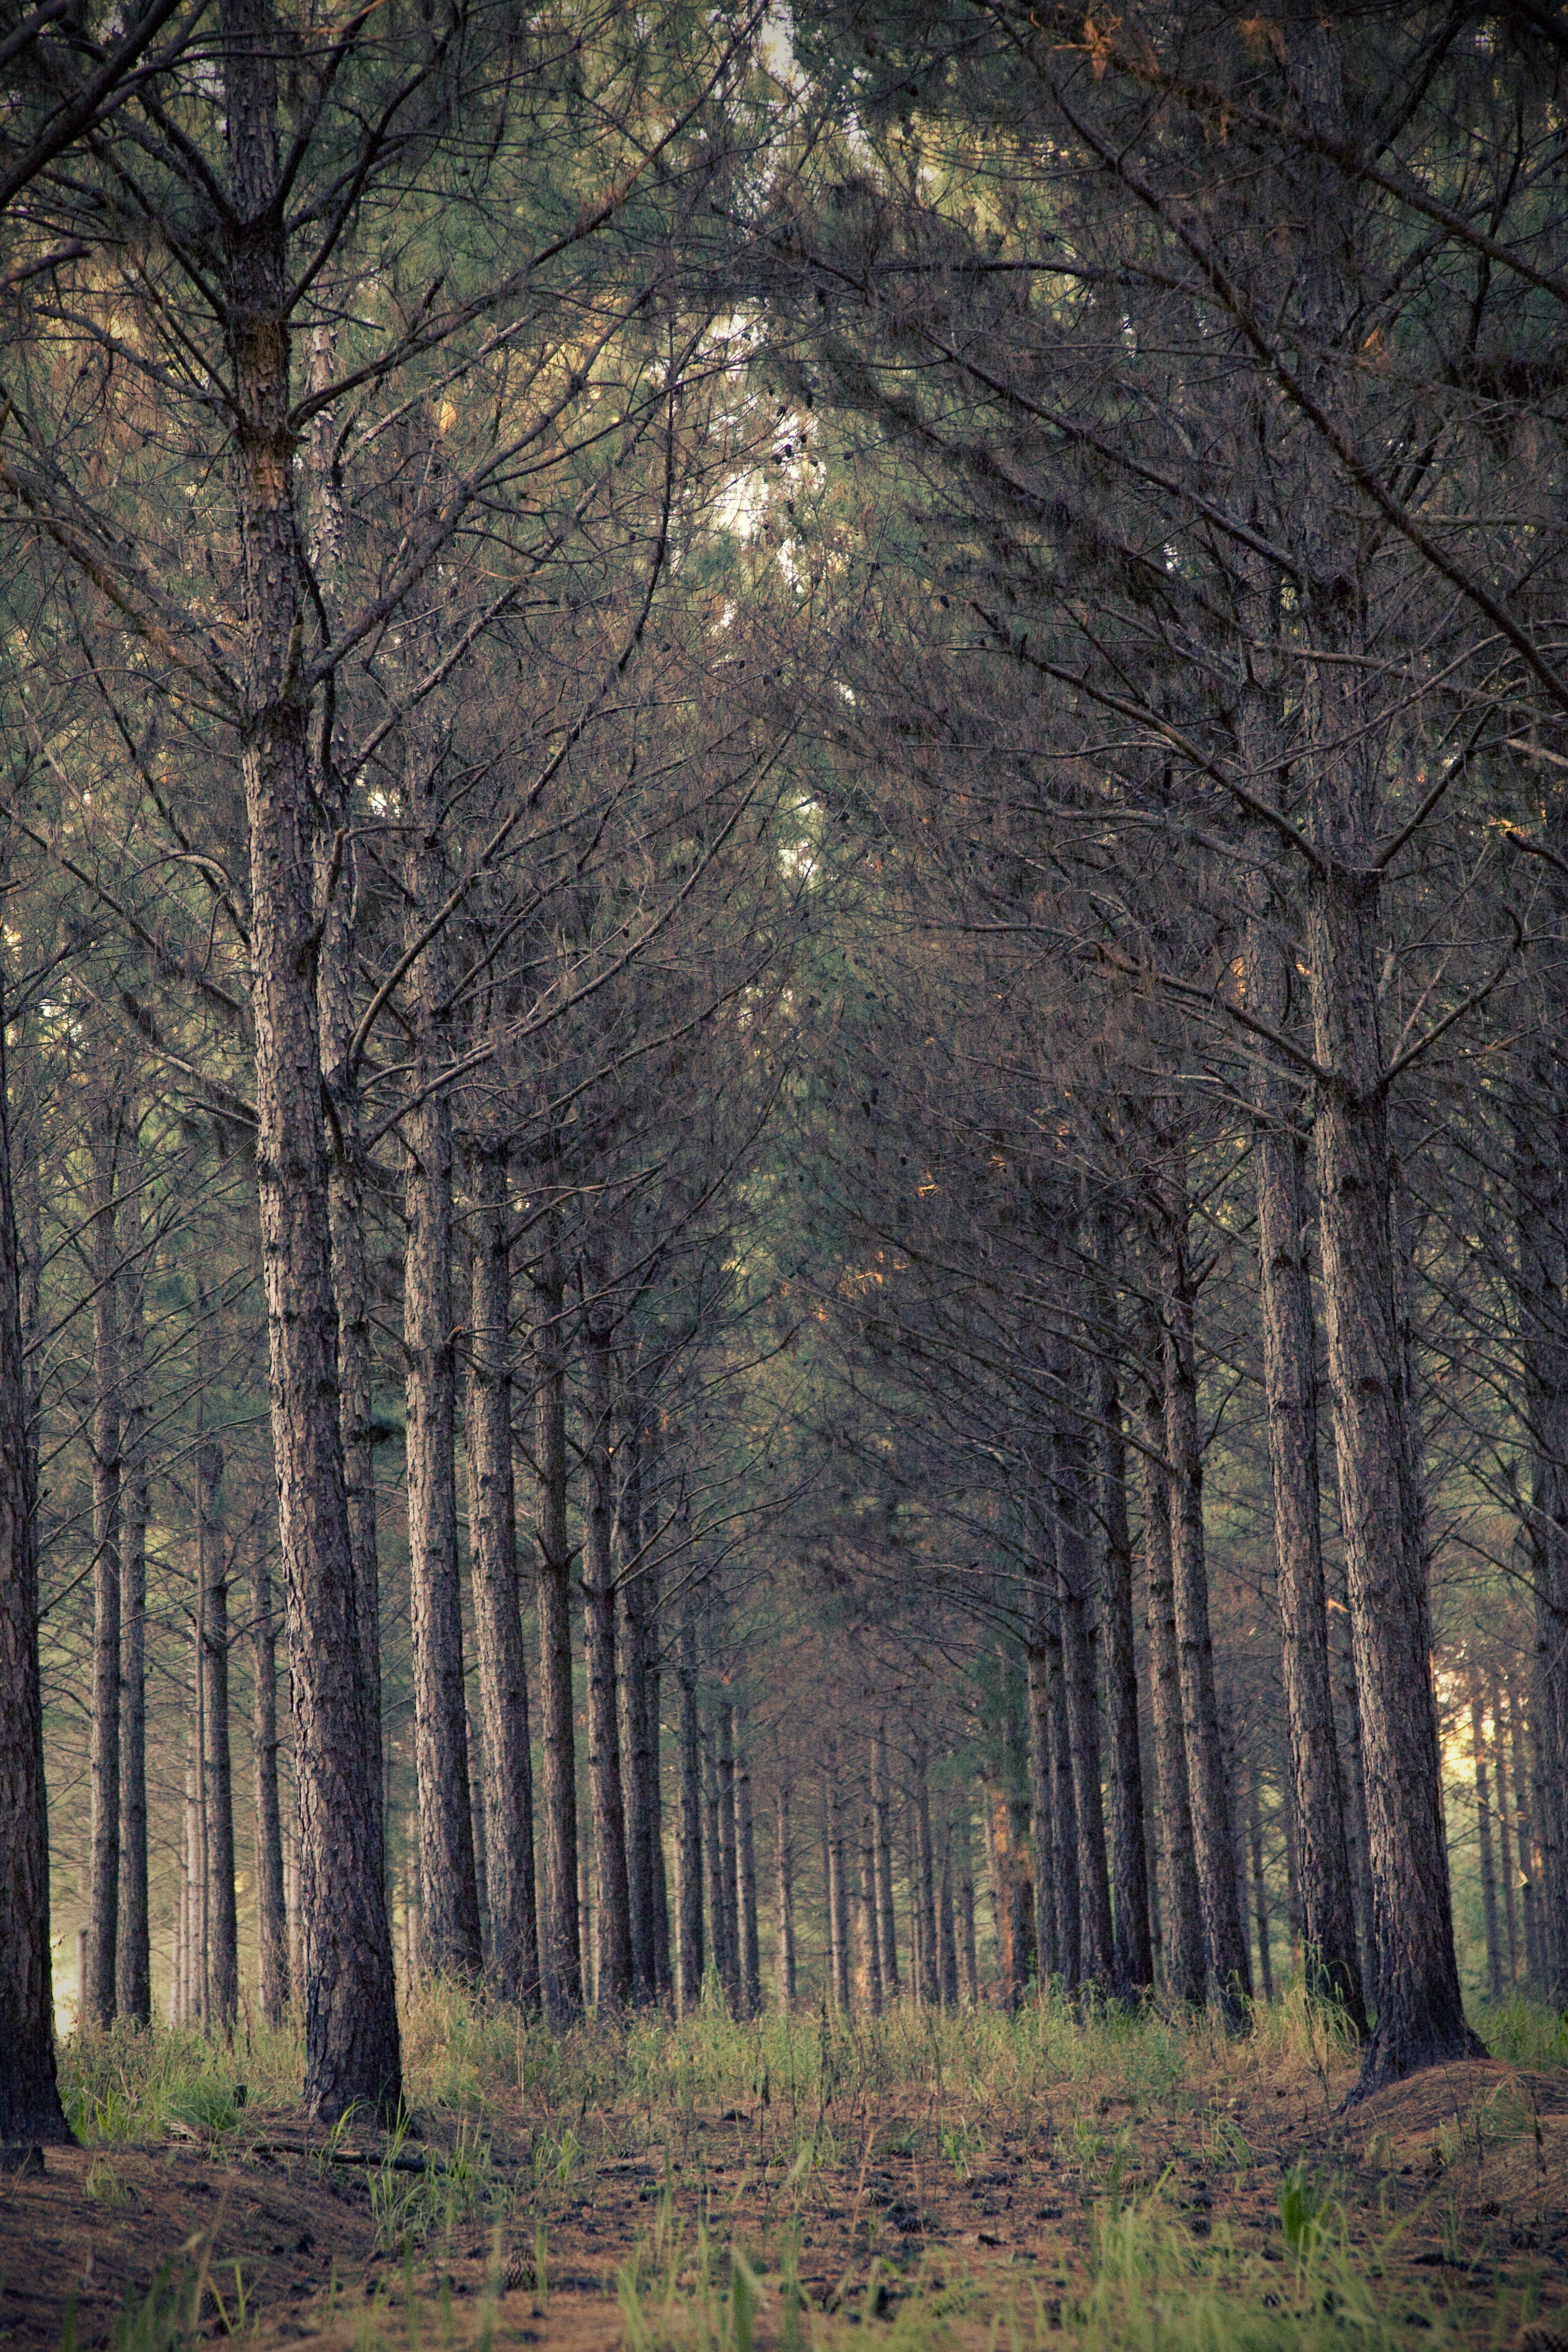
tree, nature, forest, pathway, outdoor, branch, plant, sunlight, leaf, pine, environment, foliage, rural, autumn, scenery, trees, leaves, woods, scary, spruce, branches, deciduous, grove, woodland, habitat, ecosystem, biome, old growth forest, natural environment, atmospheric phenomenon, woody plant, temperate broadleaf and mixed forest, temperate coniferous forest